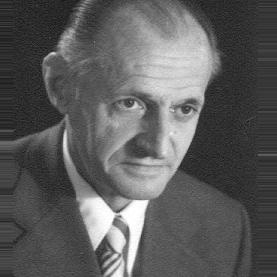
Age: 65